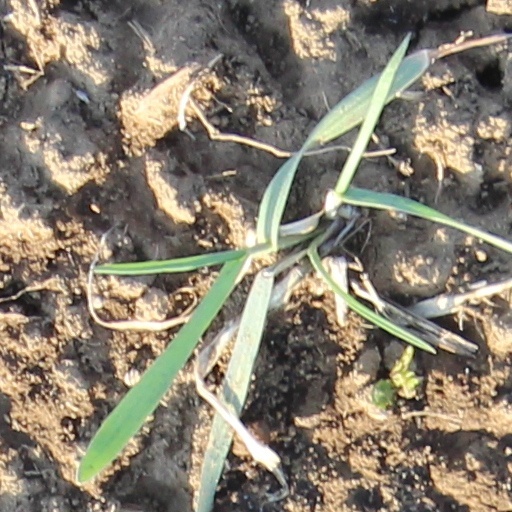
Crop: wheat